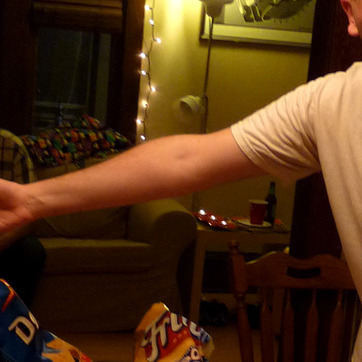
Material: skin